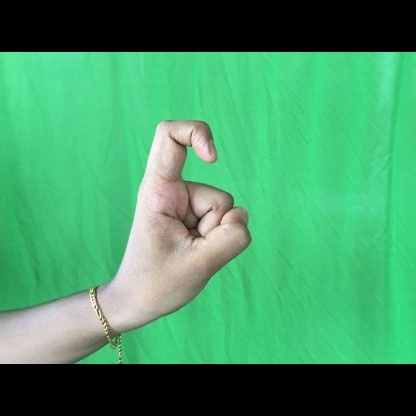
Mudra: Tamarachudam